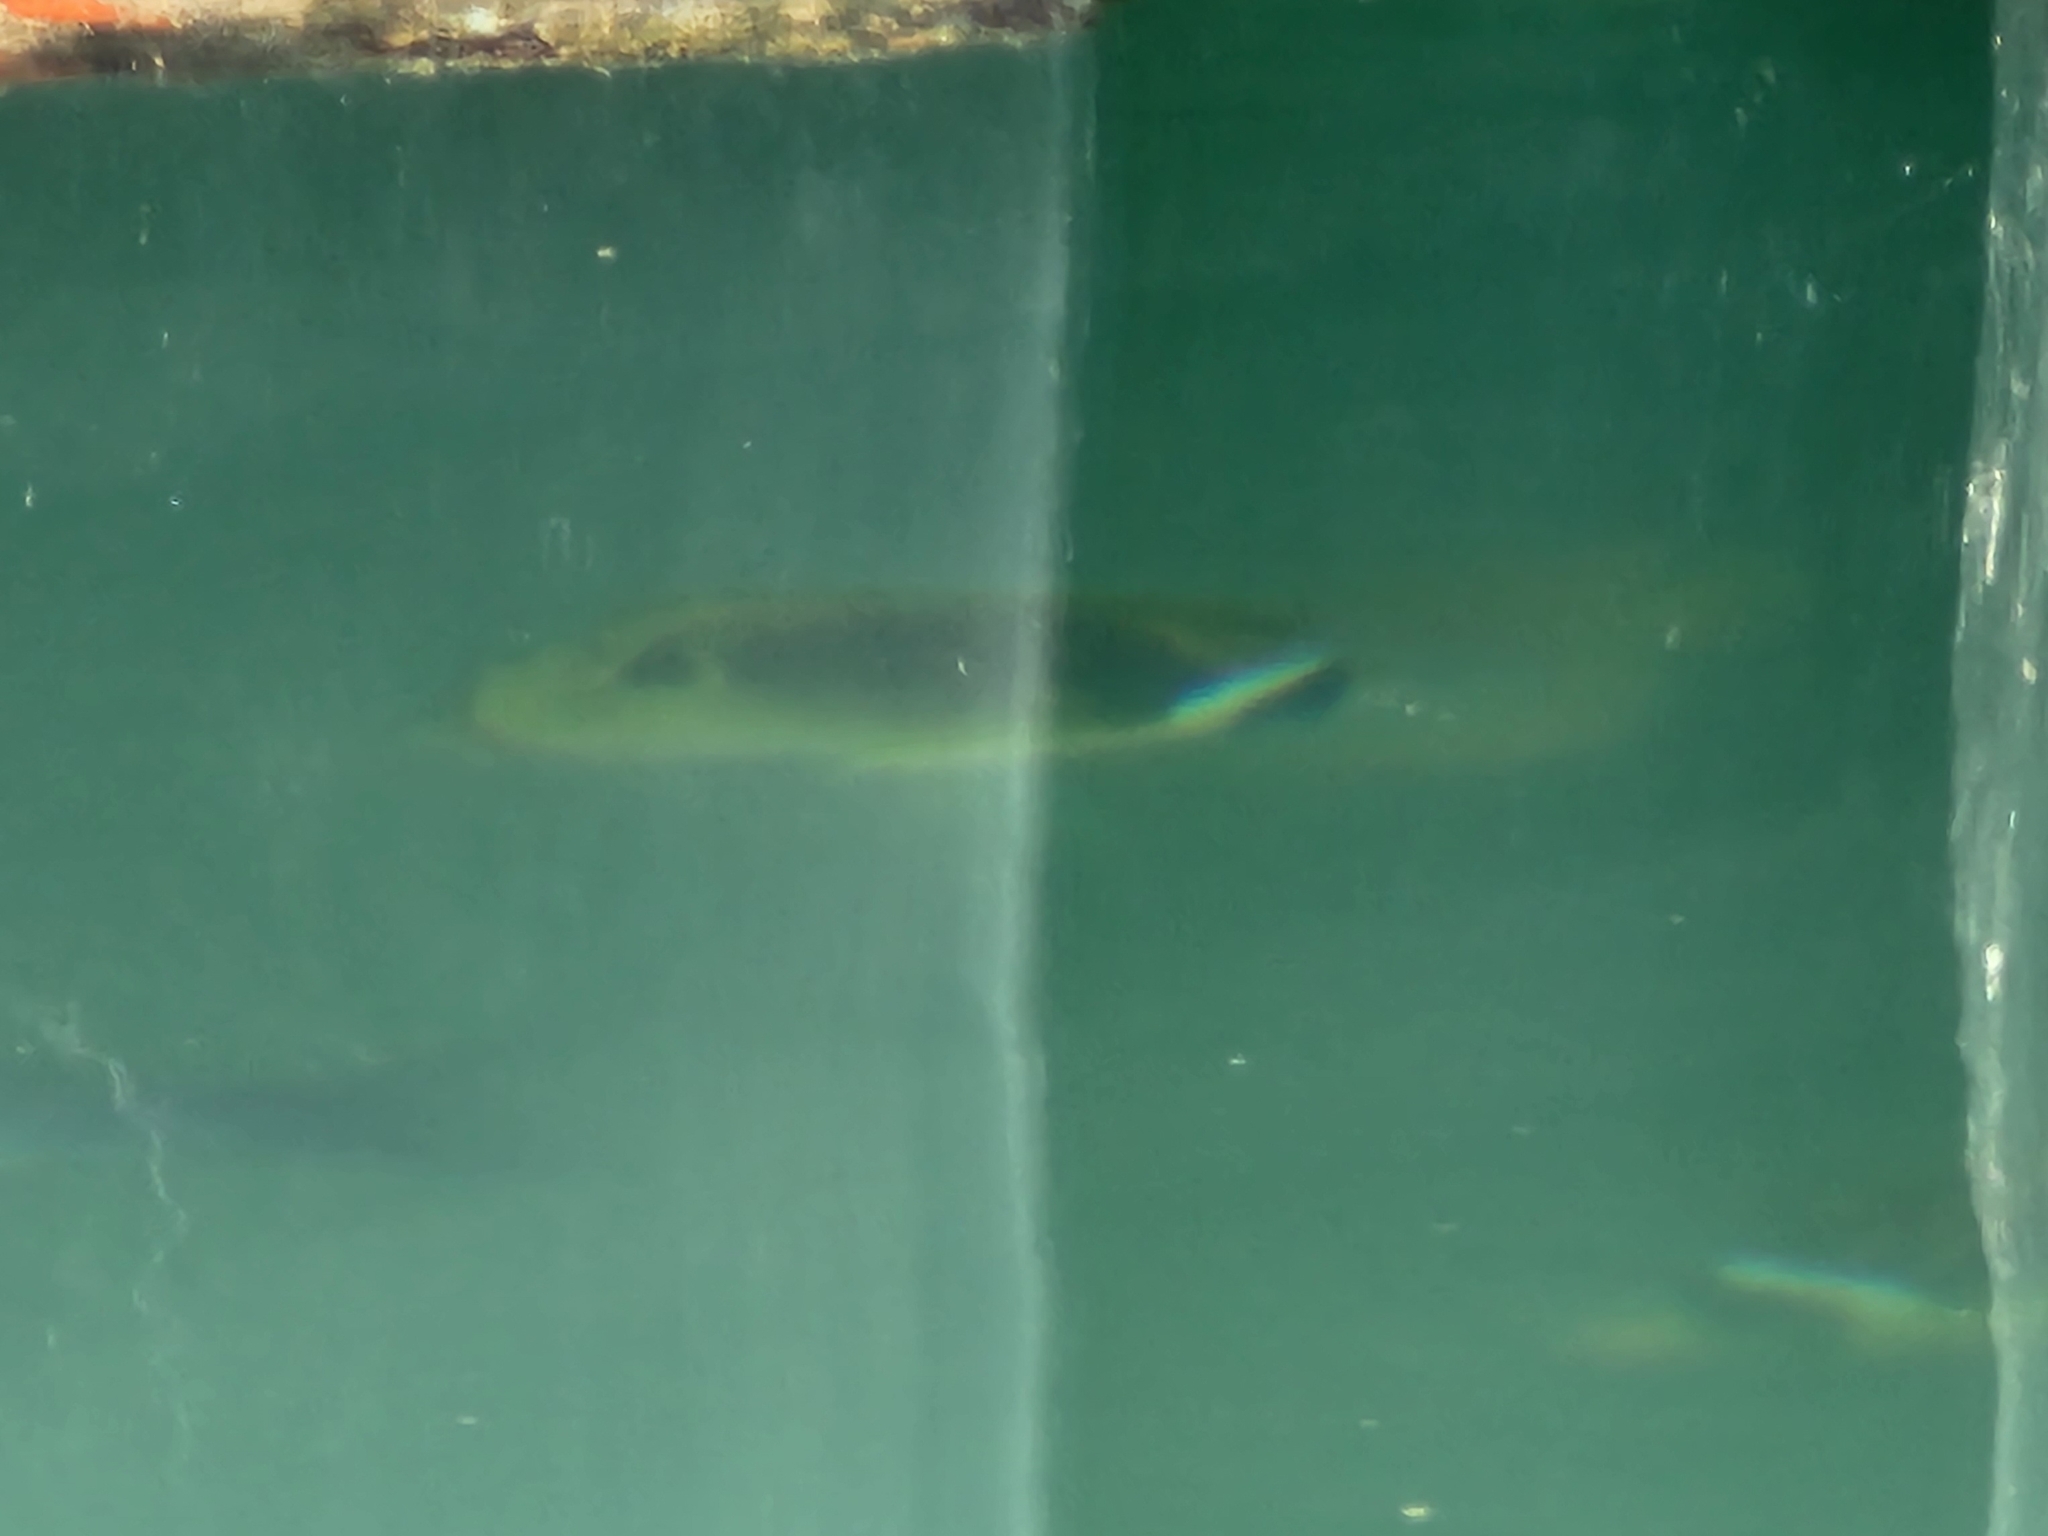
Chaetodon lunula (Raccoon Butterflyfish)